Frederick Scherger

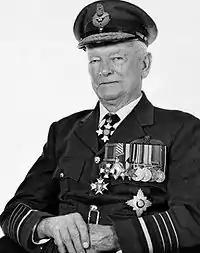
Half-portrait of uniformed man in peaked cap, wearing pilot's wings and a row of medals on left-breast pocket, plus three other star-shaped decorations

Along with Athol Townley, Minister for Defence from 1958 to 1963, Scherger urged the establishment of an Australian Joint Services Staff College (JSSC), to further inter-service knowledge and cooperation against an indigenous background instead of sending officers to overseas colleges; the JSSC opened in 1970 as the Joint Services Wing of a proposed Australian Services Staff College, later being subsumed by the Australian Defence College.